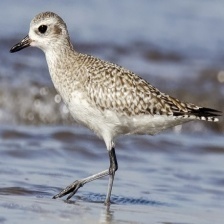
Species: GREY PLOVER
Scientific name: PLUVIALIS SQUATAROLA